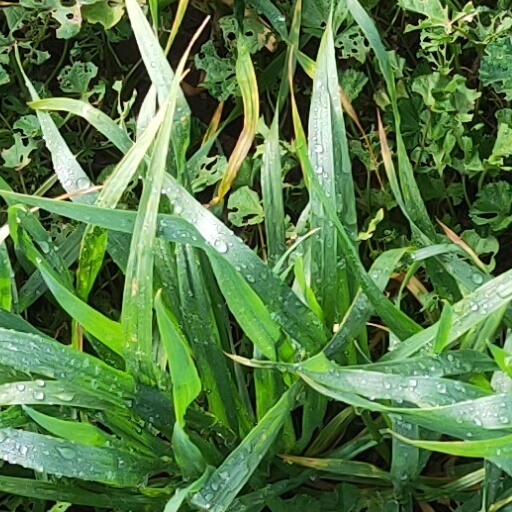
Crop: wheat